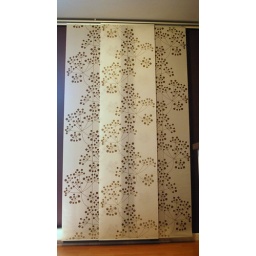
New curtain system in front of dining room wall